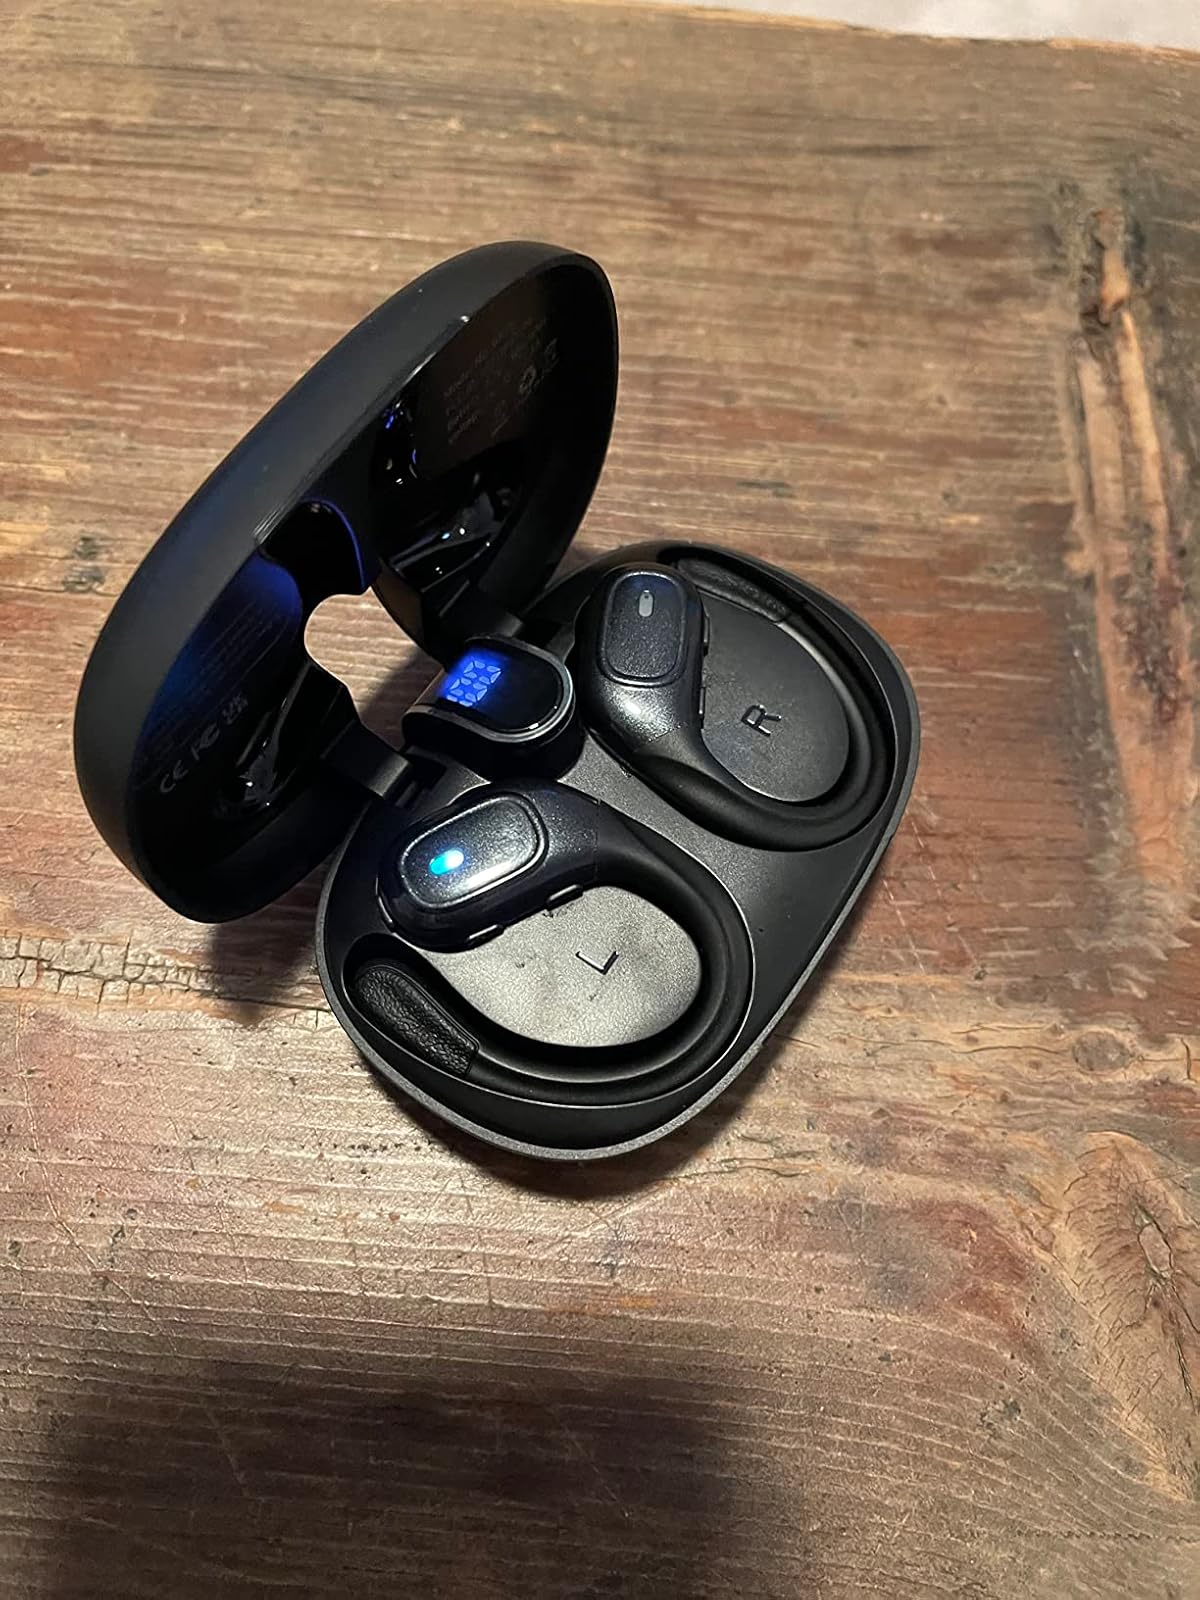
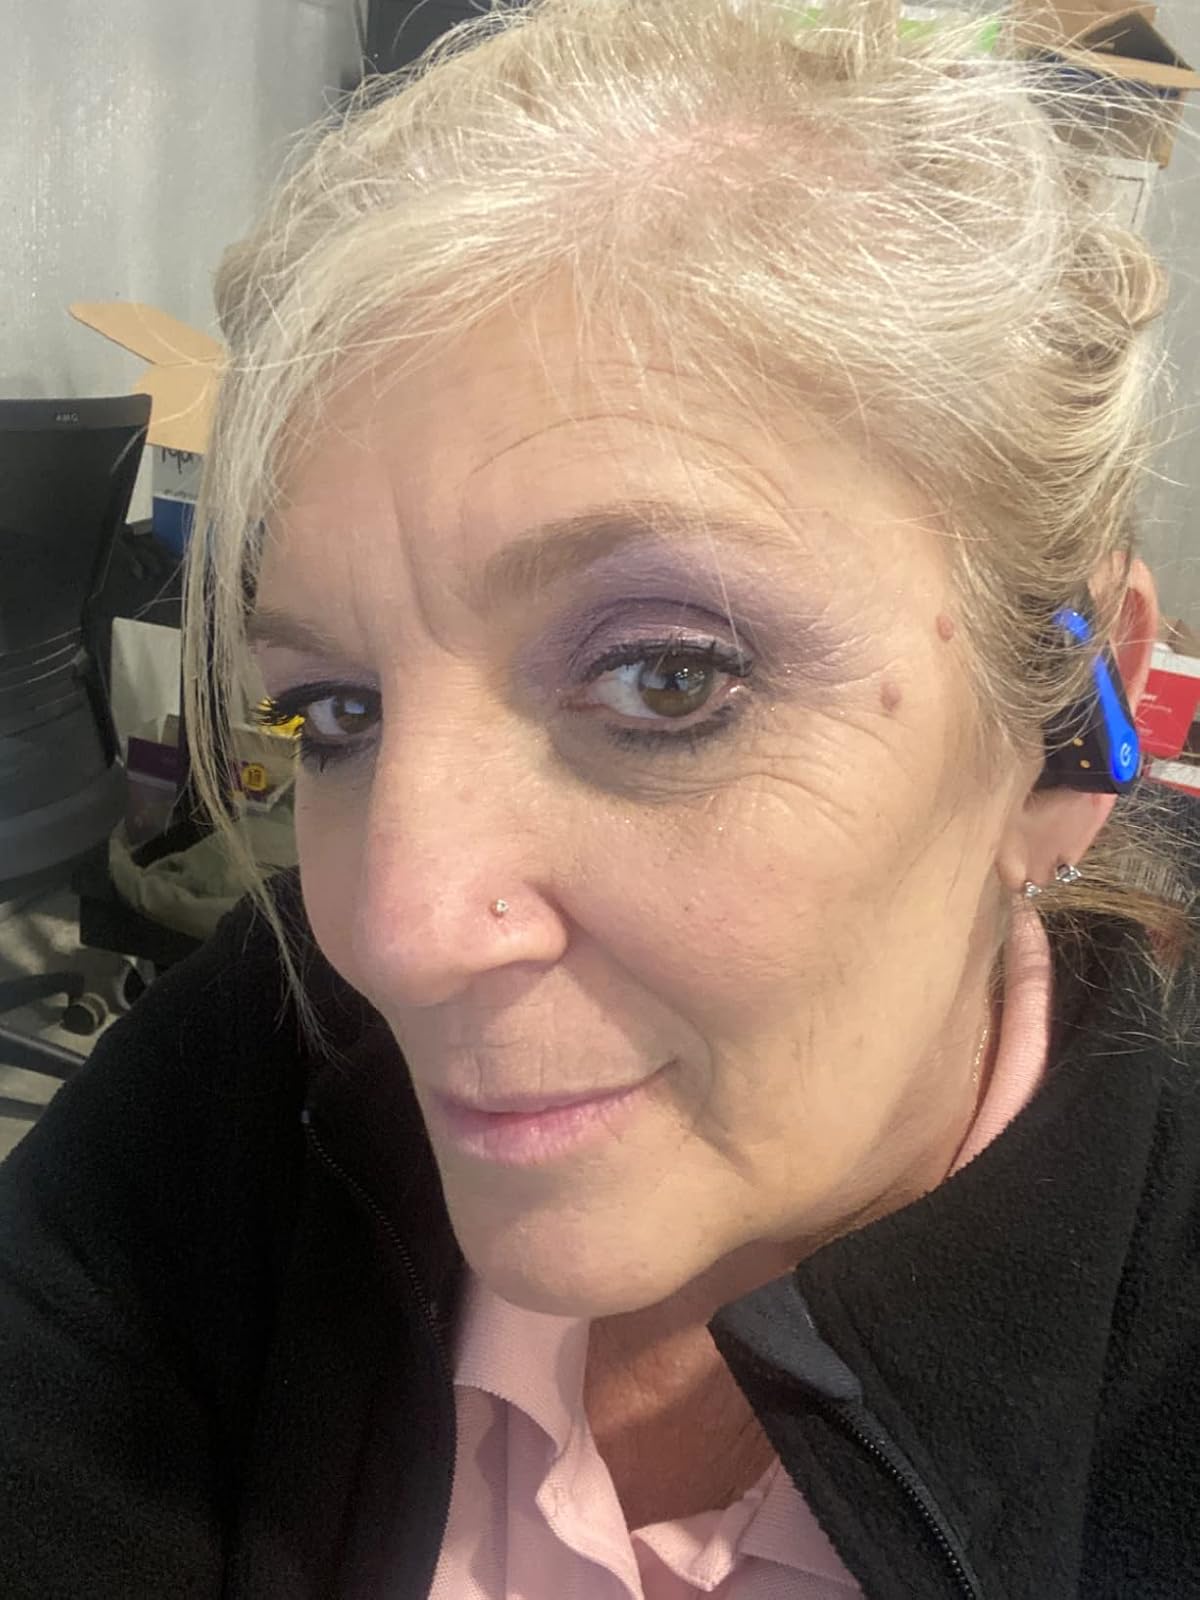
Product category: earbuds
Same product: no